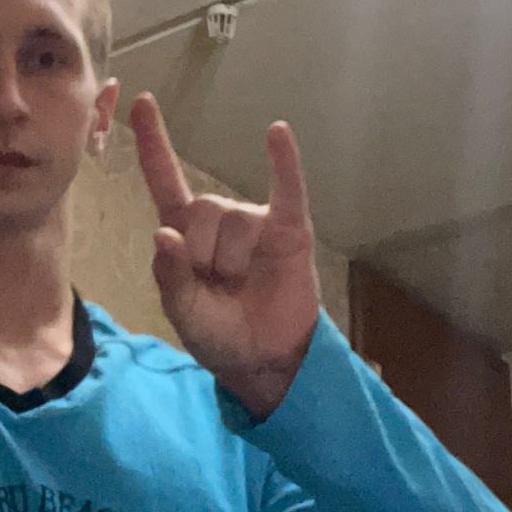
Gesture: rock